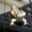
Label: lizard